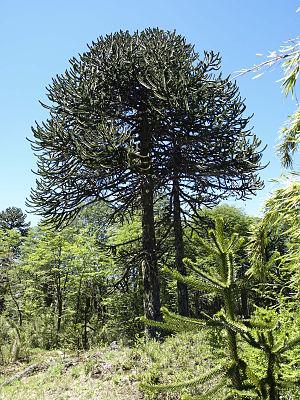
L’araucaria du Chili est une espèce de conifères de la famille des Araucariaceae originaire de la cordillère des Andes. L'espèce se rencontre dans les régions de Biobío et Araucanía au Chili et au Neuquén en Argentine. C'est l'arbre national du Chili depuis 1990. Il est parfois appelé « désespoir des singes ».